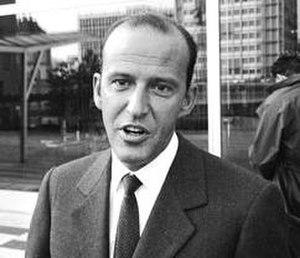
Leopoldo Pirelli, était un industriel italien. Il fut PDG de la compagnie des câbles et pneumatiques Pirelli & Co.